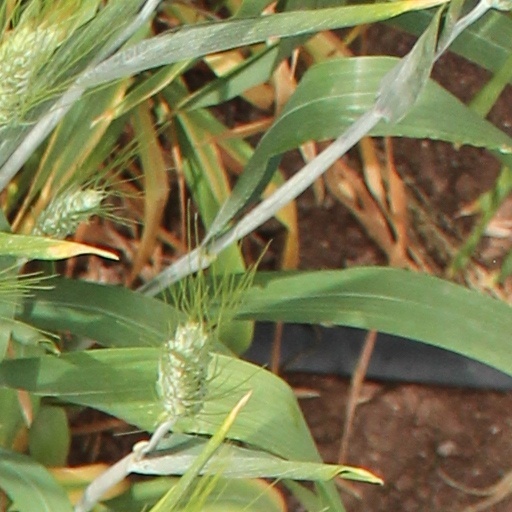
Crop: wheat